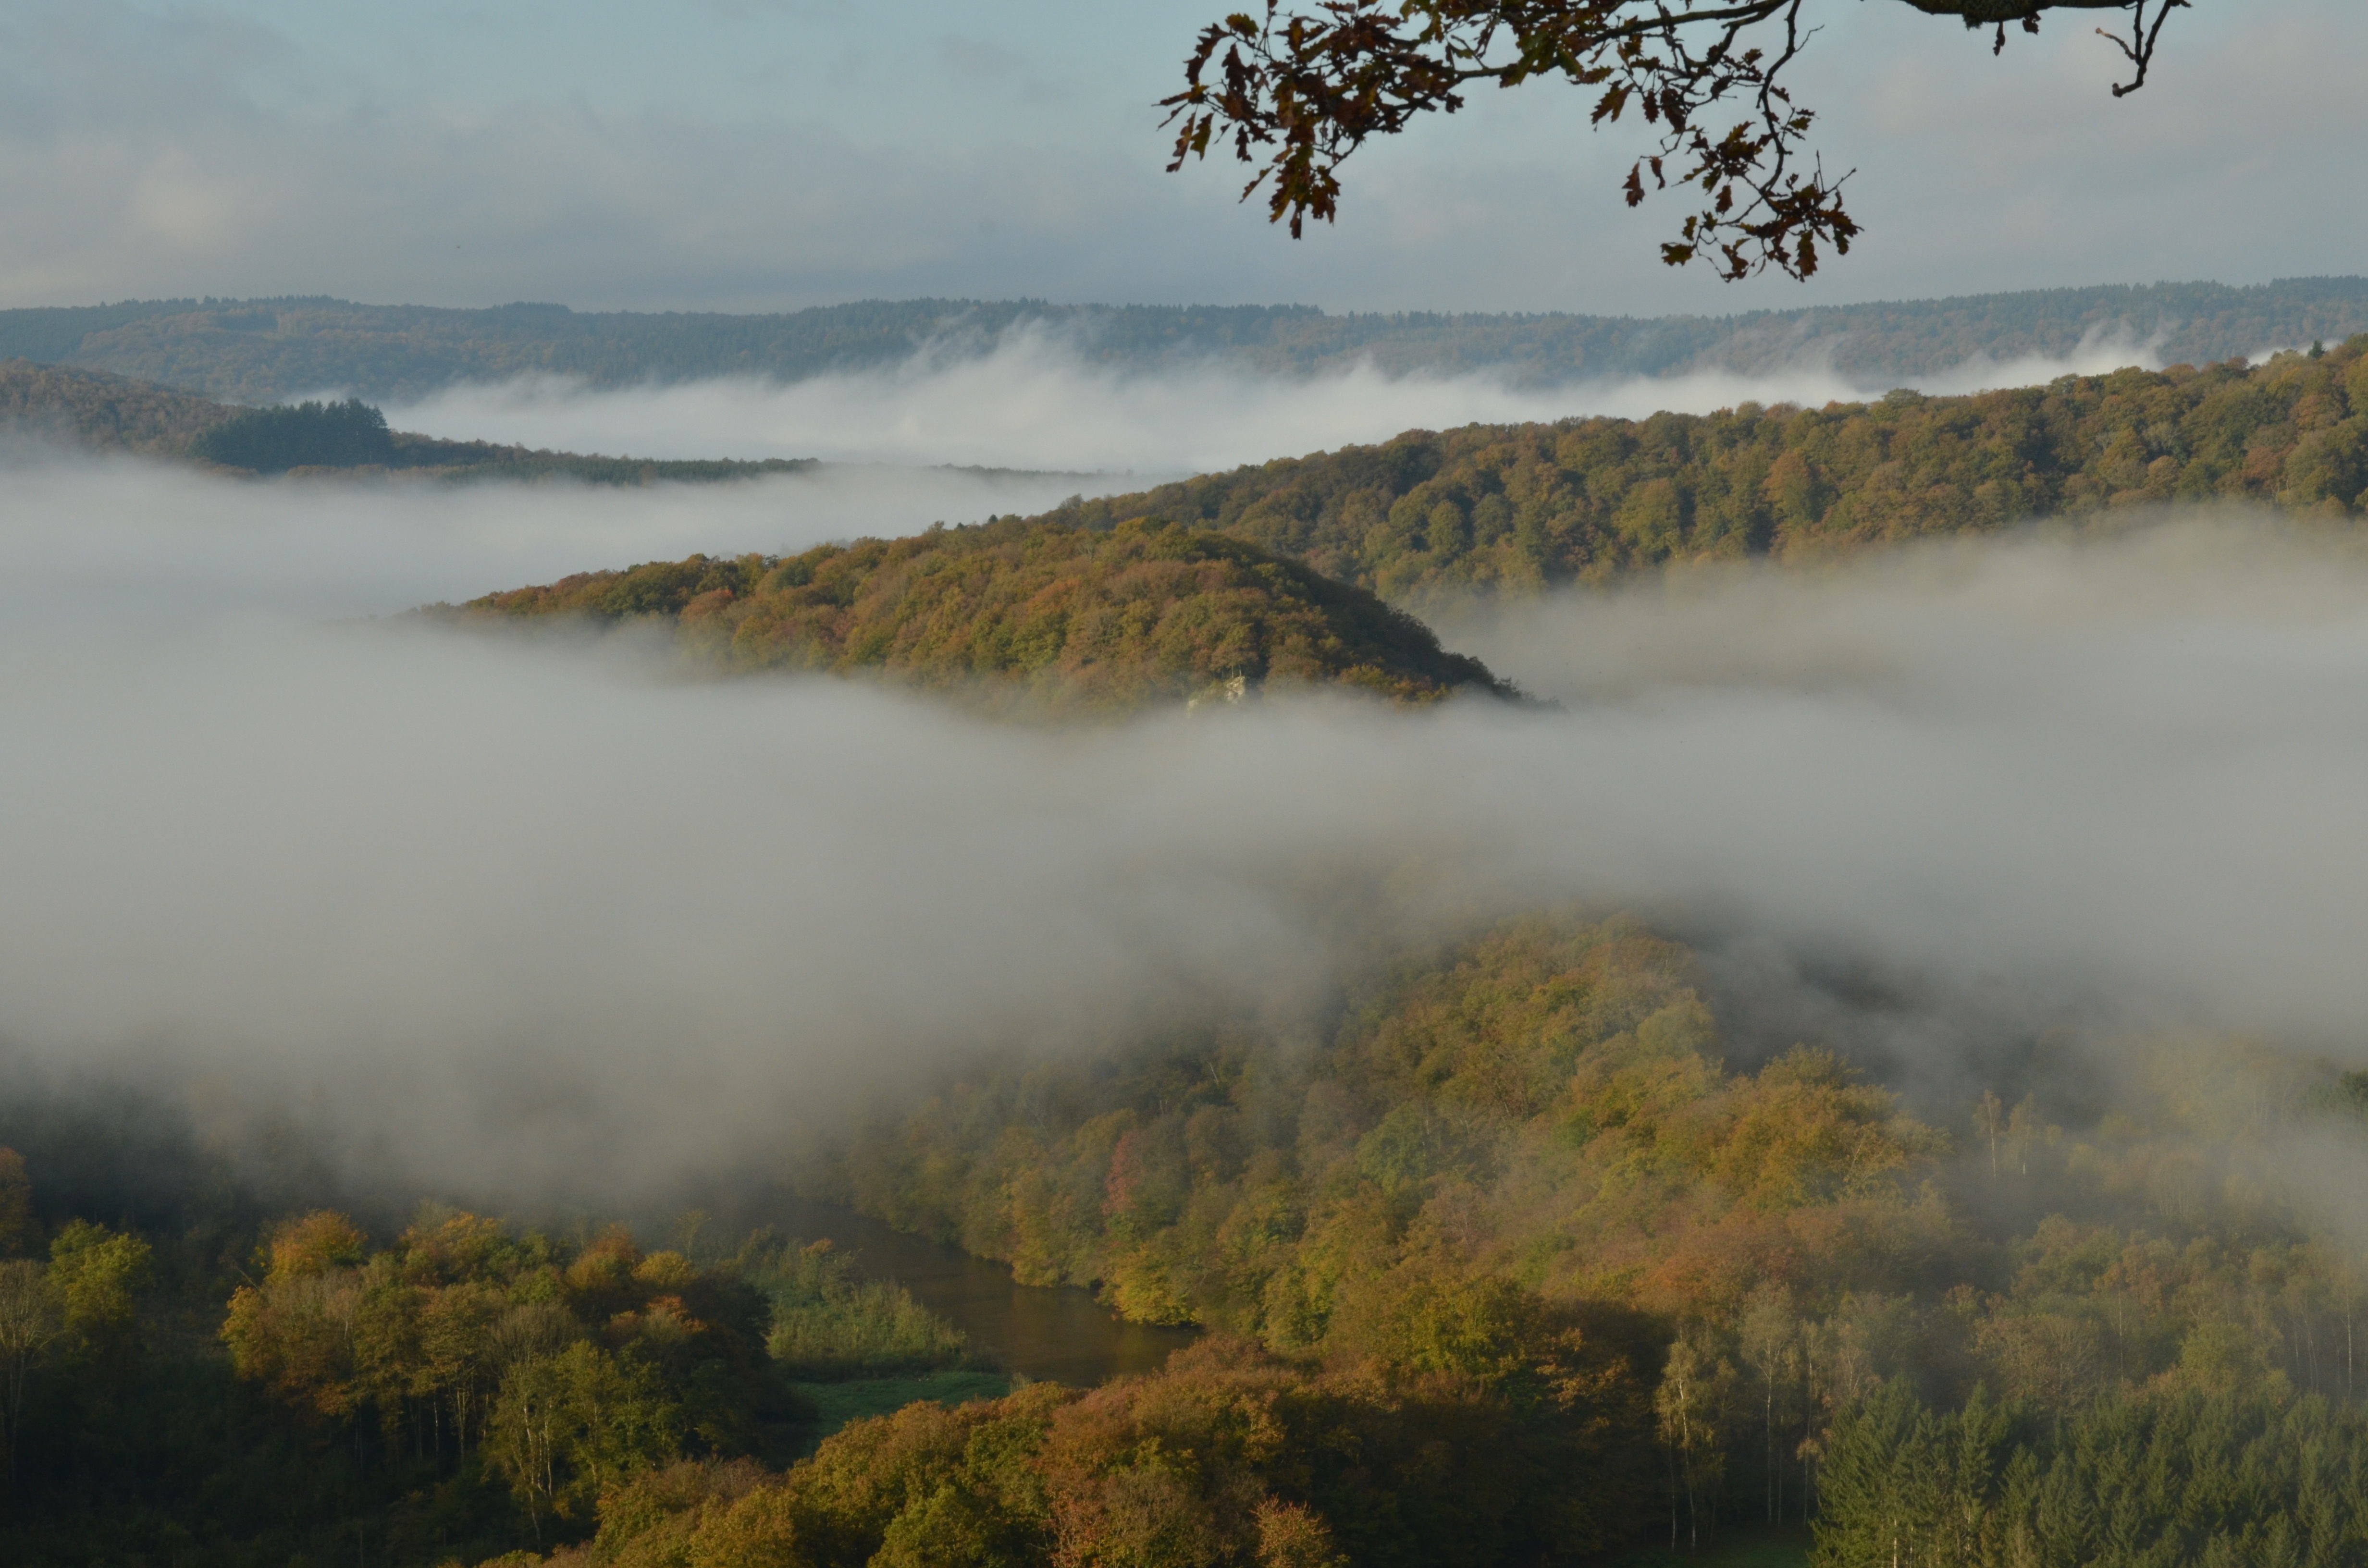
landscape, tree, water, nature, forest, wilderness, mountain, cloud, fog, mist, morning, leaf, hill, lake, river, valley, mountain range, reflection, autumn, weather, reservoir, season, belgium, habitat, loch, ardennes, rural area, landform, geographical feature, atmospheric phenomenon, mountainous landforms